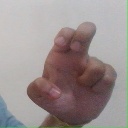
अक्षर: अ